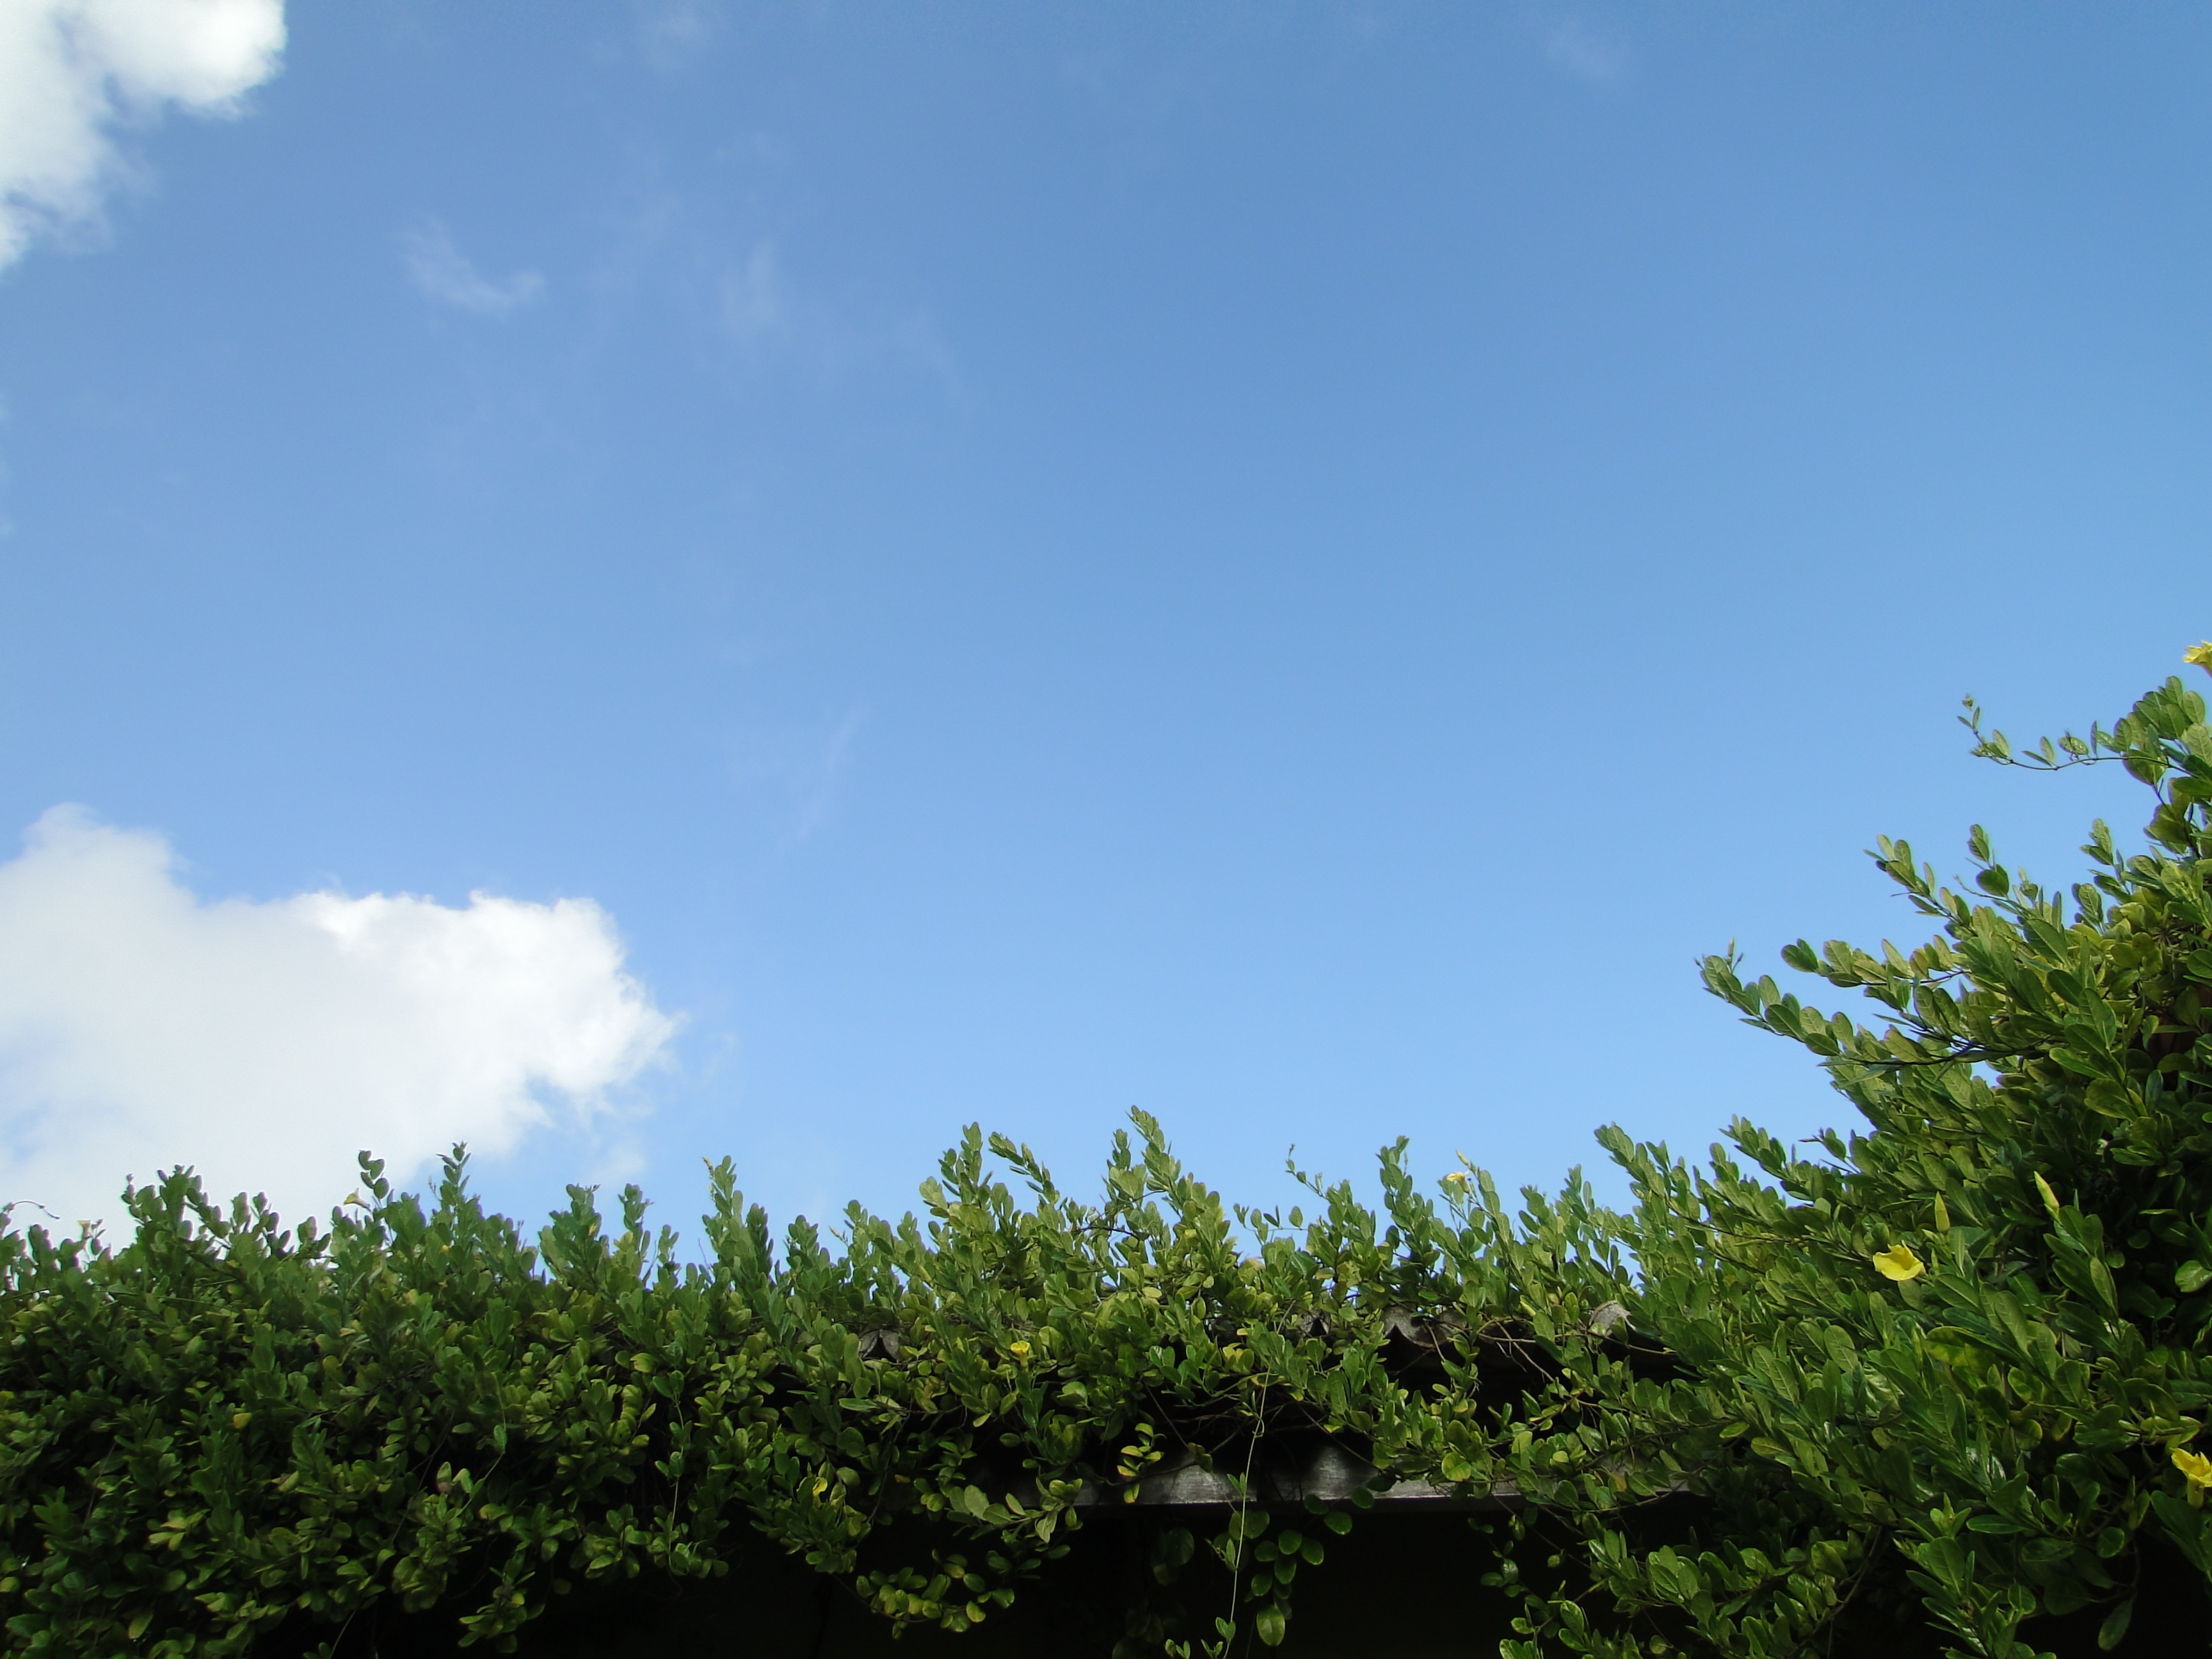
tree, nature, grass, cloud, plant, sky, field, meadow, sunlight, air, flower, environment, idyllic, foliage, rural, green, heaven, scenic, space, weather, blue, agriculture, plants, leaves, sunny, clouds, grassland, shrub, branches, day, ecosystem, heavens, grass family, woody plant